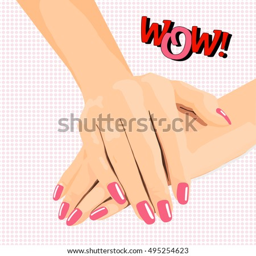
female hands with a beautiful nails .